Loren R. Kaufman

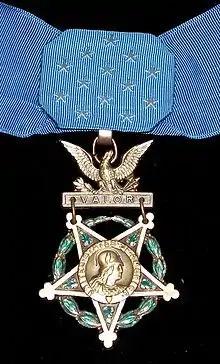
Medal of Honor recipient

Loren Robert Kaufman (July 27, 1923 – February 10, 1951) was a soldier in the United States Army during the Korean War. He received the Medal of Honor for his actions on 4–5 September 1950 during the Battle of Yongsan. He was later killed in action before being awarded the Medal of Honor and is buried at Willamette National Cemetery.